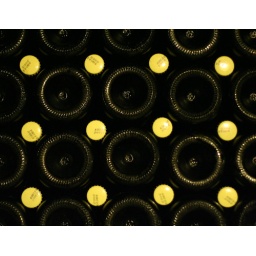
twelve stars in this bottle sky